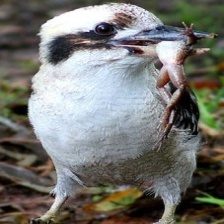
Species: KOOKABURRA
Scientific name: DACELO